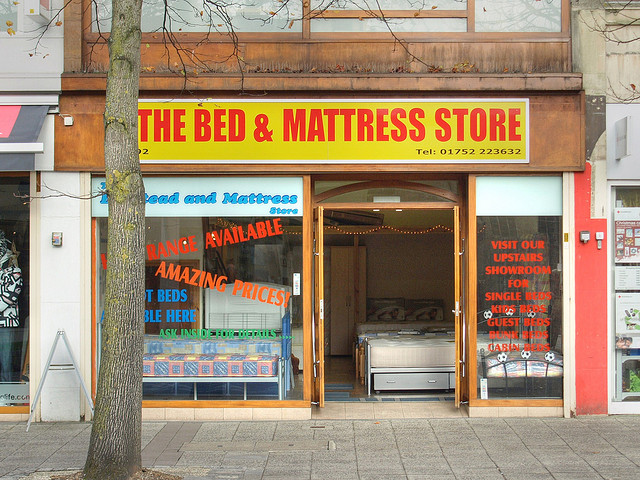
user: Given an image and a question. Answer the question in a short answer. Question: What kind of store is this? Short Answer:
assistant: mattress